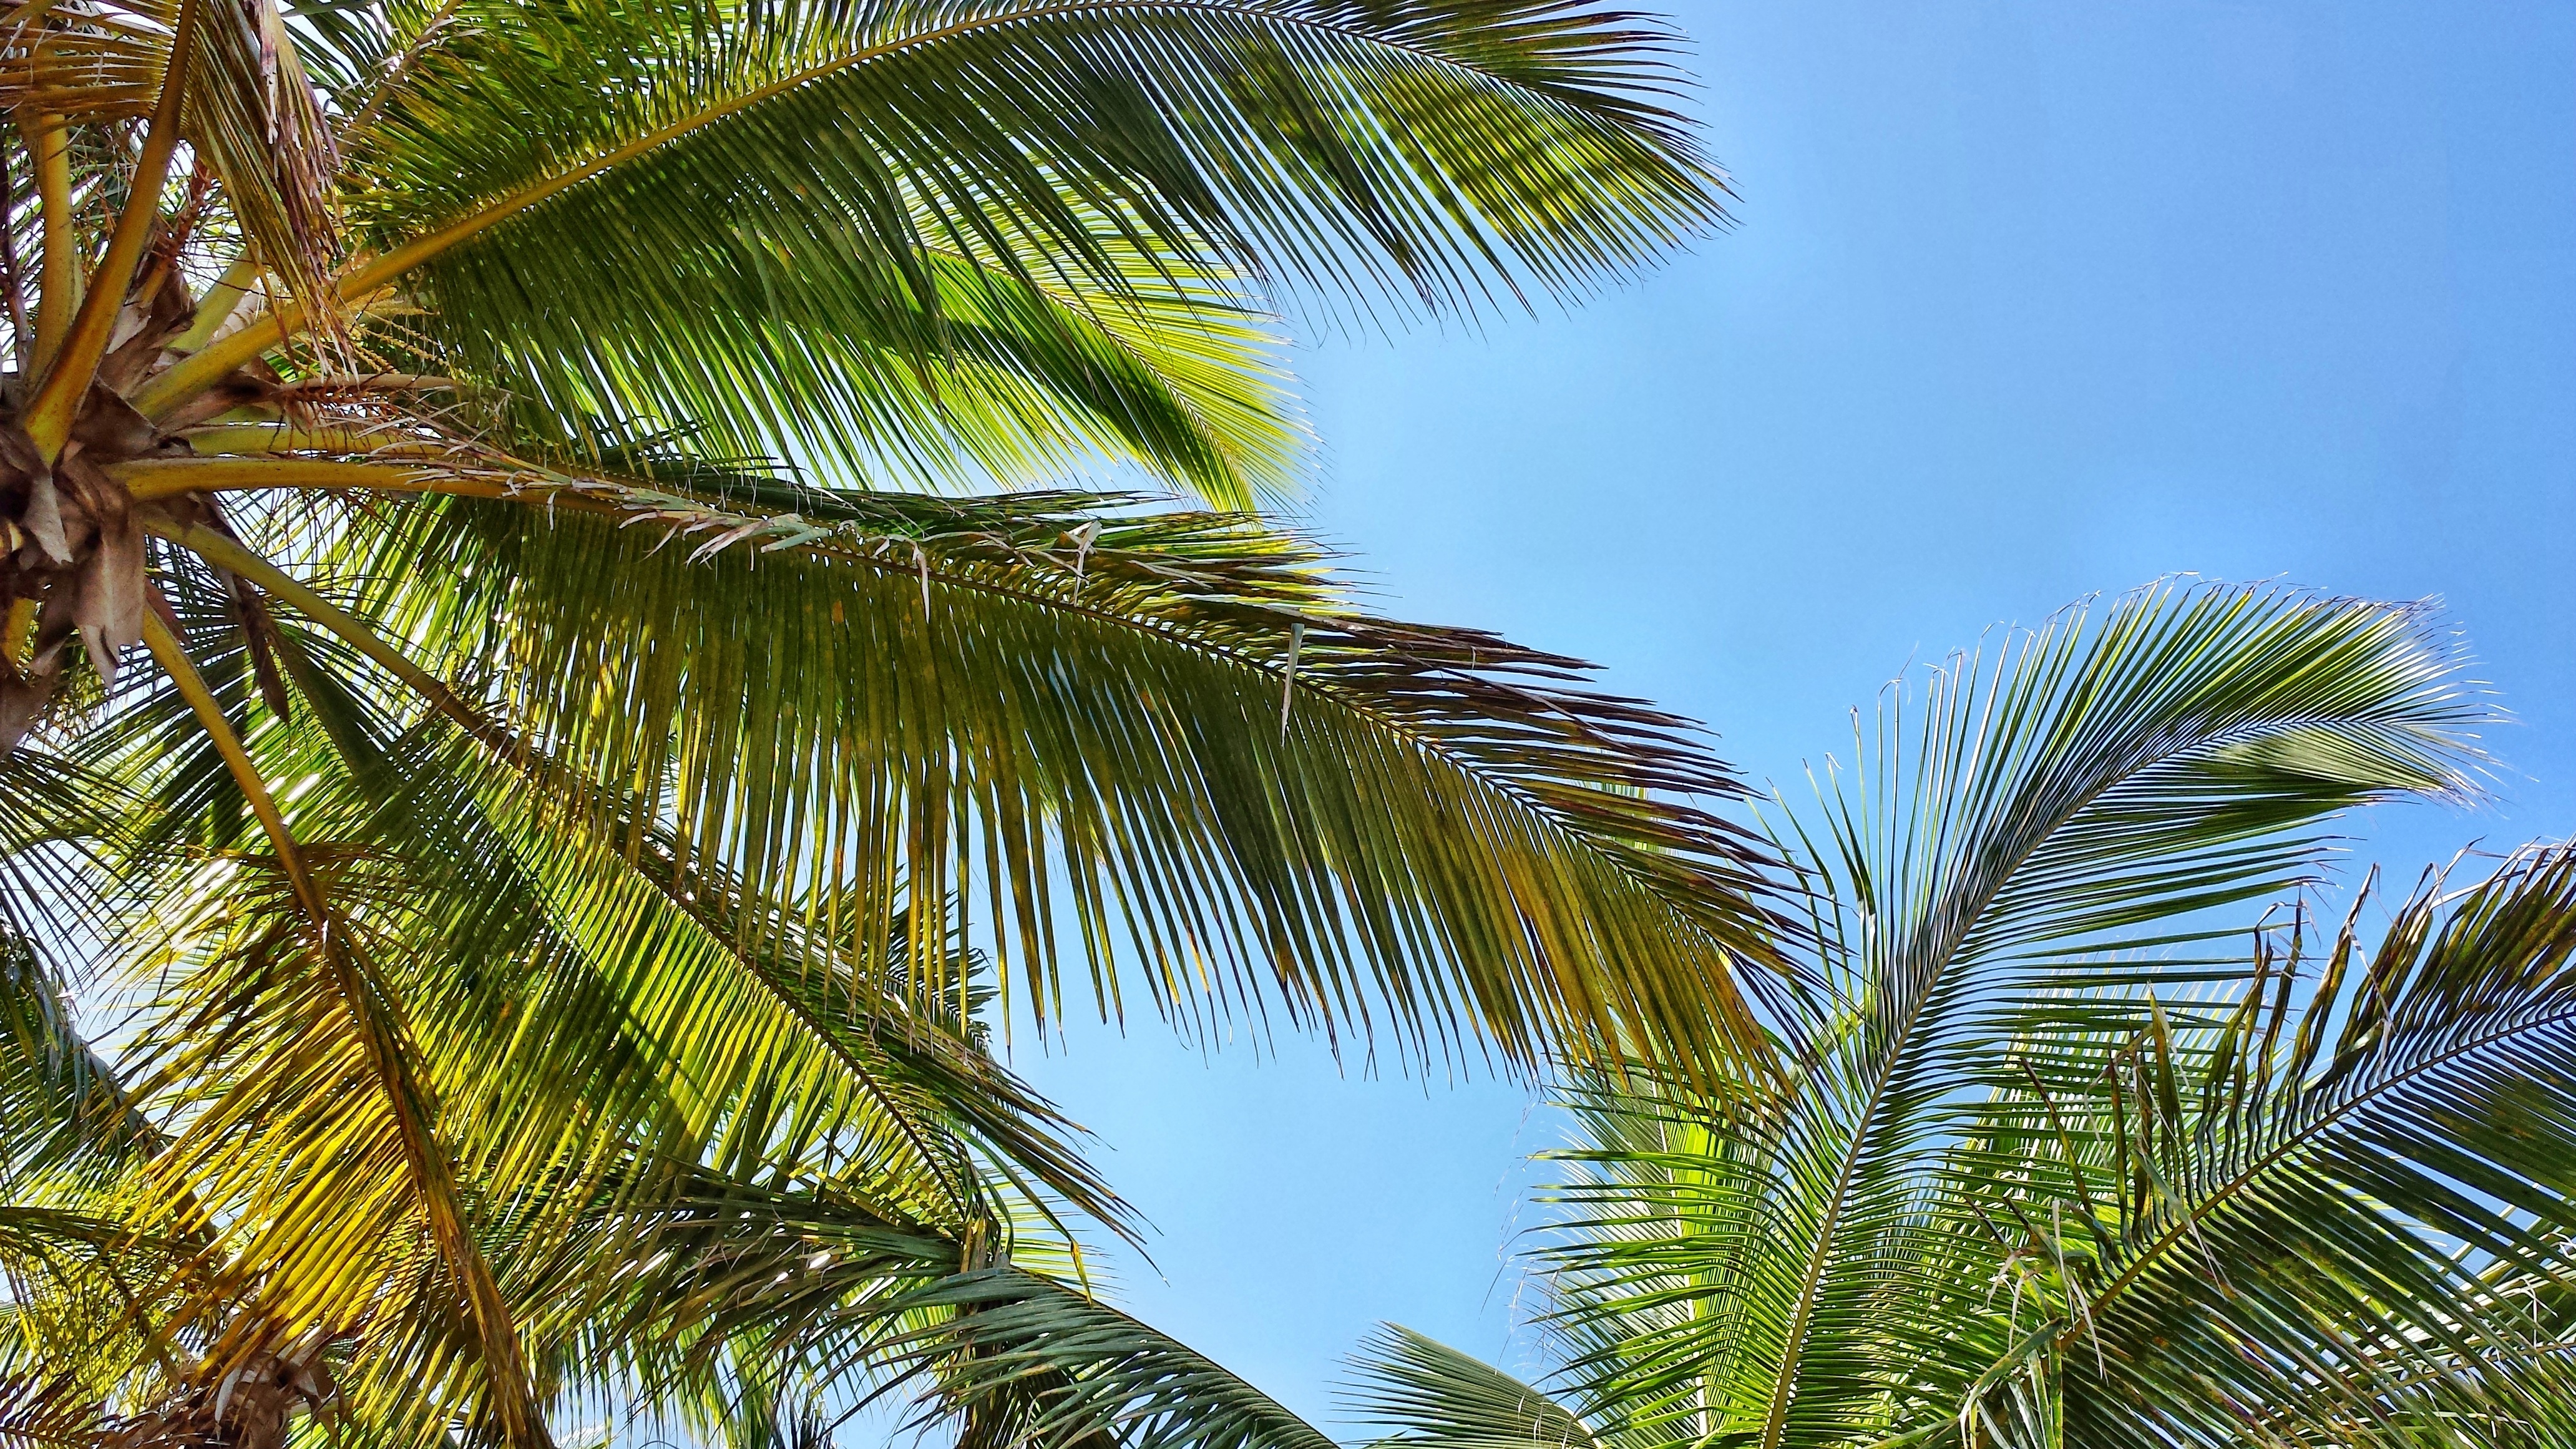
tree, branch, plant, leaf, flower, jungle, palm, botany, vegetation, coconuts, tropics, palme, palma, flowering plant, date palm, woody plant, land plant, arecales, palm family, borassus flabellifer